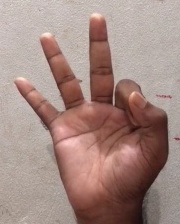
ASL sign: 9